Lakshmibai National Institute of Physical Education

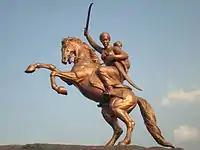
An equestrian statue of Rani Lakshmibai

Lakshmibai National University of Physical Education began its life in 1957, in the form of Lakshmibai College of Physical Education (LCPE), in memory of Rani Lakshmibai of Jhansi, as a college of physical education, affiliated to Vikram University. In 1964, the college was shifted to Jiwaji University.